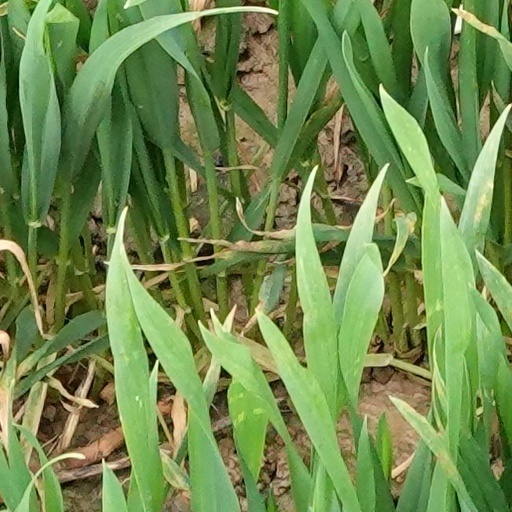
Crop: wheat